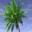
Label: palm_tree